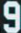
Number: 9